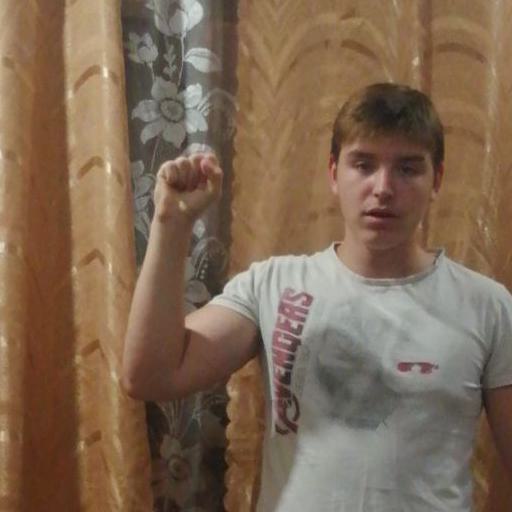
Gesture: fist